Maître de Chaource

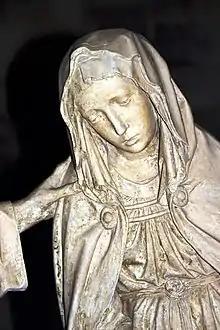
John's hand reaches to comfort the Virgin Mary. Part of the "Lamentation" in the Église Saint-Jean au Marché in Troyes. Photograph shown courtesy Jean-Marie Kinet

This work, showing the Virgin Mary, Saint John and Mary Magdalene grieving over Jesus' body which had just been taken down from the Cross, is located in the Église Saint-Jean au Marché in Troyes. Artists of the time wanted to capture the essential tragedy of that moment when those who had been so close to Jesus had to come to terms with his death.